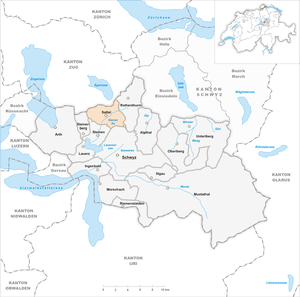
Sattel est une commune suisse du canton de Schwytz, située dans le district de Schwytz.